An Outpost of Progress

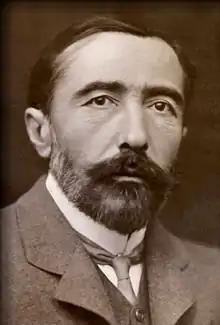
Joseph Conrad

"An Outpost of Progress" is a short story written in July 1896 by Joseph Conrad, drawing on his experiences in the Belgian Congo. It was published in 1897 in the magazine "Cosmopolis" and in 1898 was collected in "Tales of Unrest".